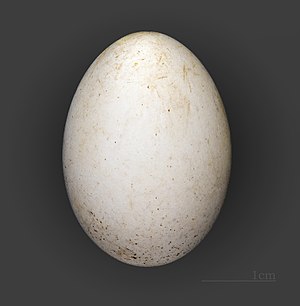
Stor stormsvale
Ægget.
"Stor stormsvale er med sin vægt på ca. 45 gram, længde 21 cm og vingespænd 46 cm noget større end den lille stormsvale. Flugten er terneagtig med glidning på let bøjede vinger og hyppige skift af flyveretning. Fuglen har en kløft i halen og et brunligt felt på overvingens dækfjer. Om natten kan den ved redehullet lydbestemmes på forskellige snurrende lyde og i luften på det artstypiske ""uika wika wika"", som med korte intervaller gentages.